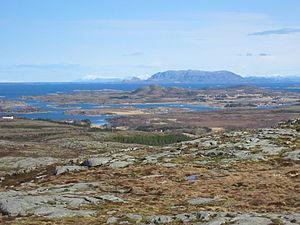
Vikna est une municipalité du comté de Nord-Trøndelag, en Norvège. Elle fait partie de la région du Namdalen.